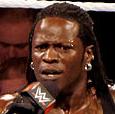
Age: 42